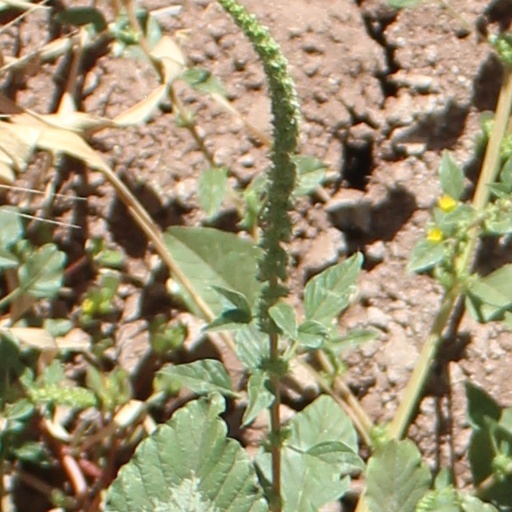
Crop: wheat